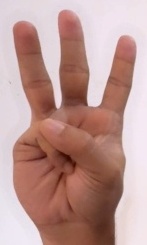
ASL sign: W